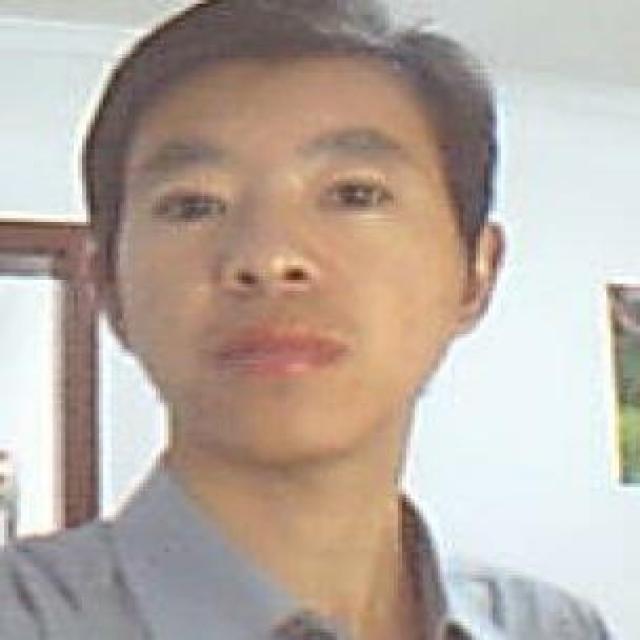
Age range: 21-44